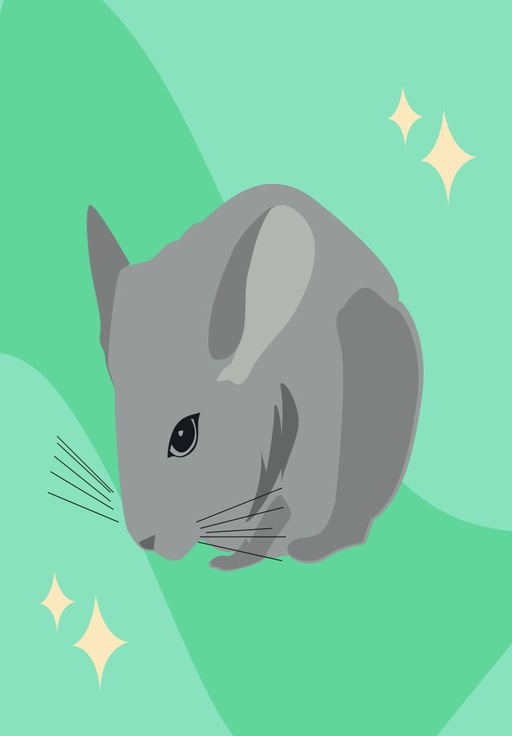
here 's what dreaming about a chinchilla means .